Claudia Paz y Paz

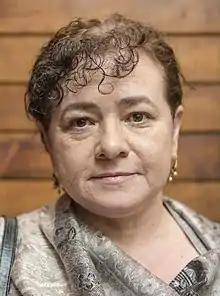

Claudia Paz y Paz Bailey (born 1966) is a Guatemalan attorney who served as the first female attorney general of Guatemala, from 2010 to 2014. A former judge and litigator, Paz y Paz made unprecedented strides in the prosecution of organized crime, corruption, and human rights violations.